Belgravia

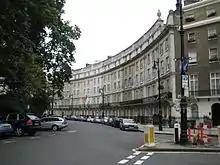
Wilton Crescent (numbers 15 onwards)

Belgrave Square, one of the grandest and largest 19th-century squares, is the centrepiece of Belgravia. It was laid out by the property contractor Thomas Cubitt for the 2nd Earl Grosvenor, later to be the 1st Marquess of Westminster, beginning in 1826. Building was largely complete by the 1840s.